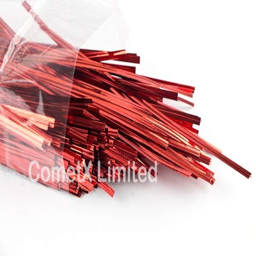
twist ties - christmas red